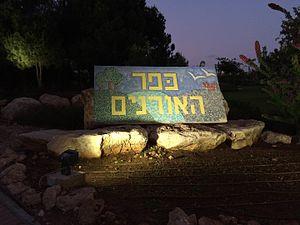
Kfar HaOranim, aussi appelée de Menora et Giv'at Ehud, est une colonie israélienne de Cisjordanie, située près de la ville de Modi'in. Elle est rattachée au conseil régional de Mateh Binyamin et compte 2 678 habitants en 2016. Elle jouxte la colonie de Lapid.